Adriana Bombom

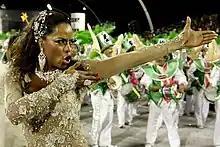
Bombom performing at the 2010 Carnaval at São Paulo.

Adriana Bombom (born 1974), stage name of Adriana Soares, is a Brazilian dancer, model, television host, and actress.